Daniël de Blieck

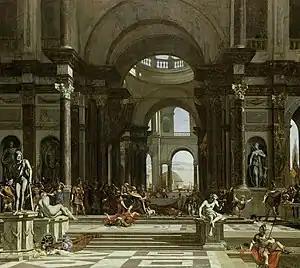
Alexander Slaying Cleitus

Daniël de Blieck (Middelburg, c. 1610 – Middelburg, 1673), was a Dutch Golden Age painter, draughtsman and architect, who specialised in architectural paintings. He painted both real and imaginary church interiors.